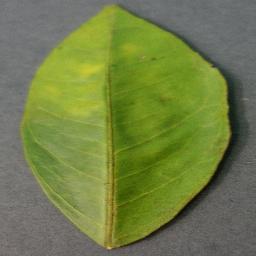
Label: Orange___Haunglongbing_(Citrus_greening)